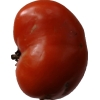
Label: tomato